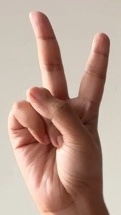
ASL sign: 2